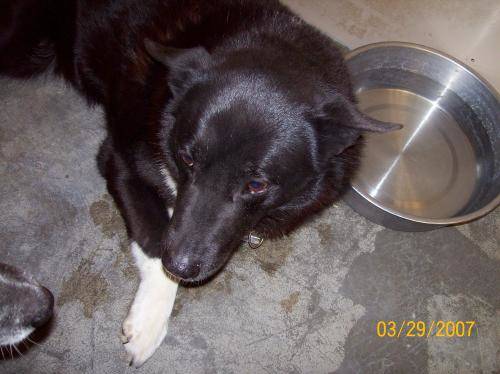
Label: dog